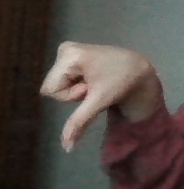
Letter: waw